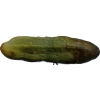
Label: cucumber